Rukmini Vasanth

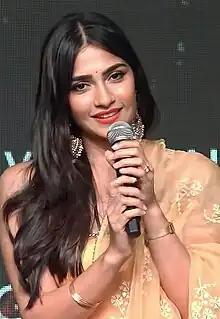
Rukmini in 2023

Rukmini Vasanth is an Indian actress who works predominately in Kannada, Tamil and Telugu films. She made her debut with "Birbal" (2019). Rukmini got her major breakthrough in 2023 two part romantic drama "Sapta Saagaradaache Ello", for which she won Filmfare Critics Award for Best Actress – Kannada.